María Ladvenant

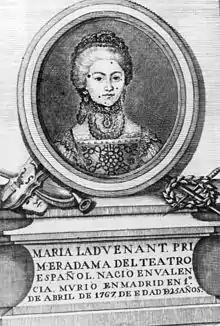
María Ladvenant

María Ladvenant (1741, Valencia–1767, Madrid) was a Spanish stage actress. Her short and successful but tumultuous career and her early death made her the subject of legend and she was celebrated by authors such as José Cadalso, Leandro Fernández de Moratín and Jovellanos.